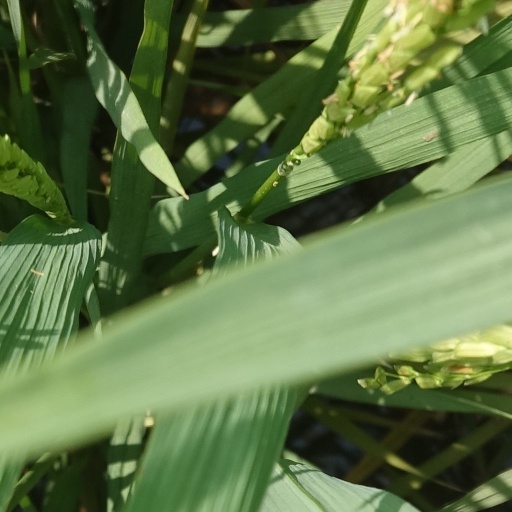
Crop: rice